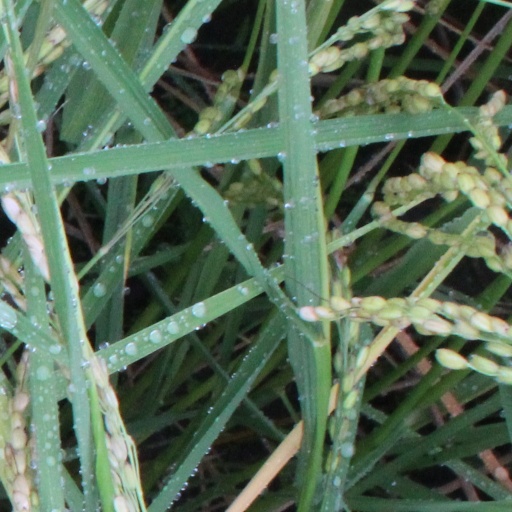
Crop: rice